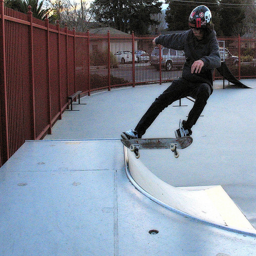
A young man skating alone on a slope
A person is airborne while riding a skateboard in a park.
A man riding a skateboard up the side of a ramp.
A skate board rider skating up a ramp near a fence.
The skate punk whips around the corner in a dextrous display of skateboarding wizardry.